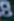
Number: 8